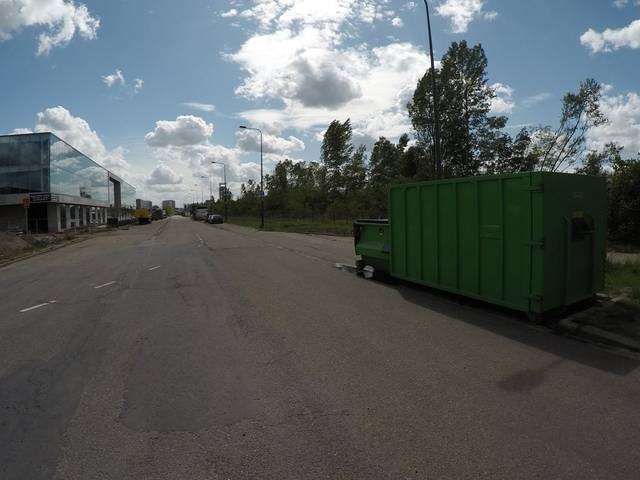
Region: Belgium
Coordinates: 51.197, 4.371